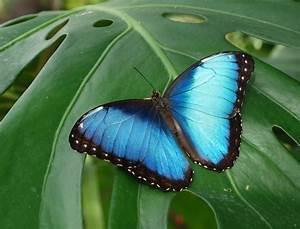
butterfly